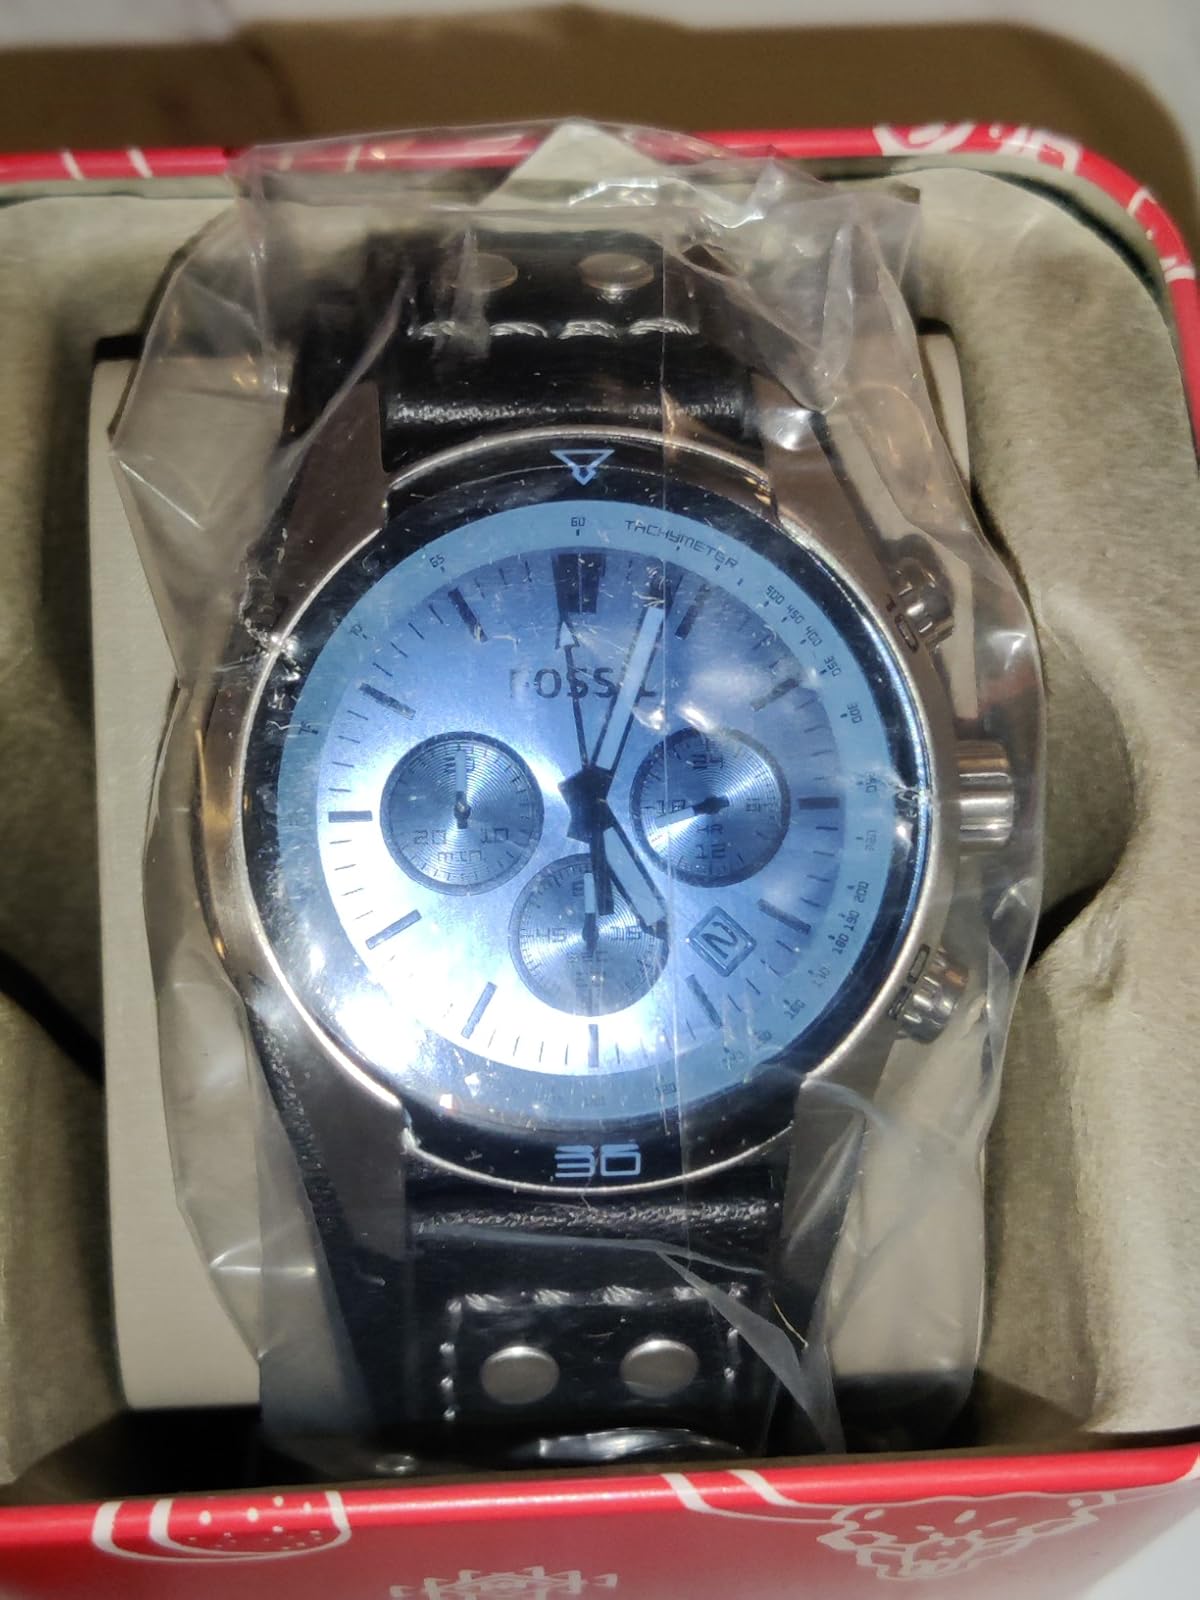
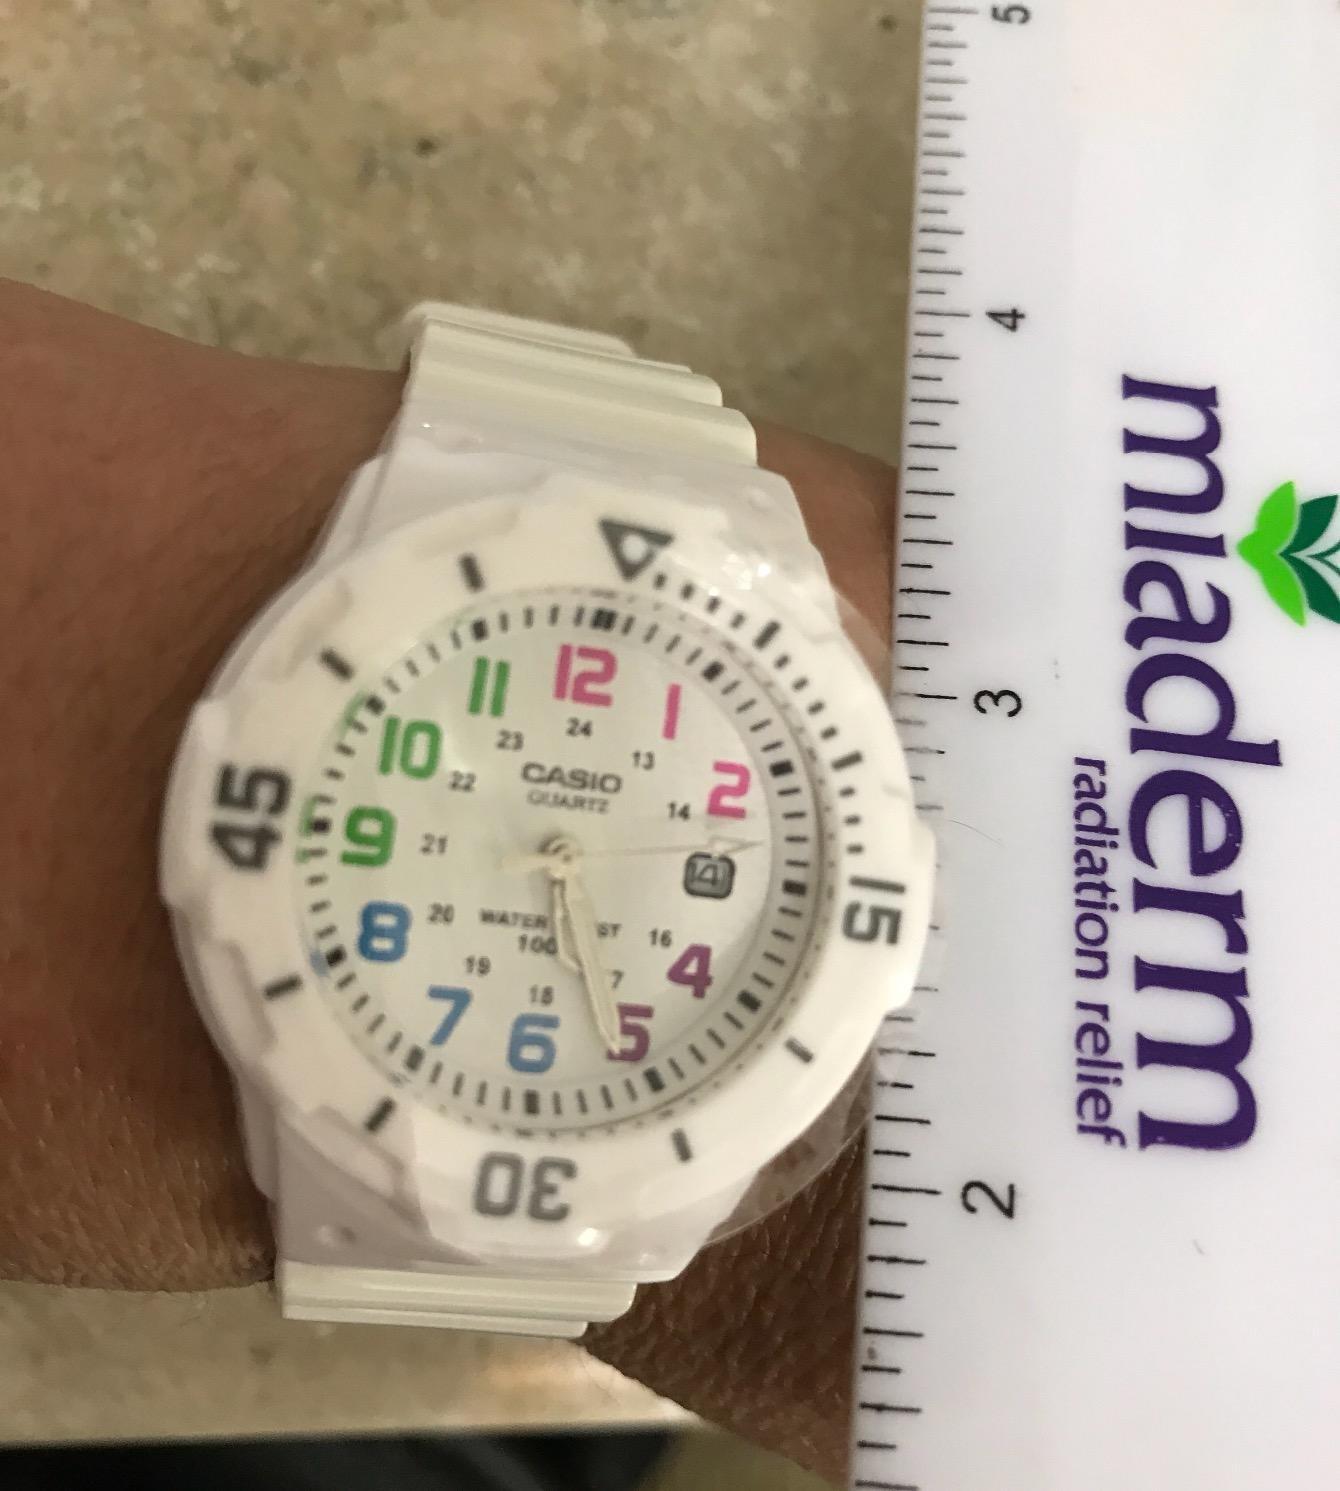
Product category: accessories_watch
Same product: no